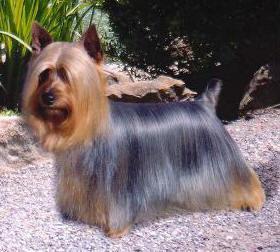
silky_terrier